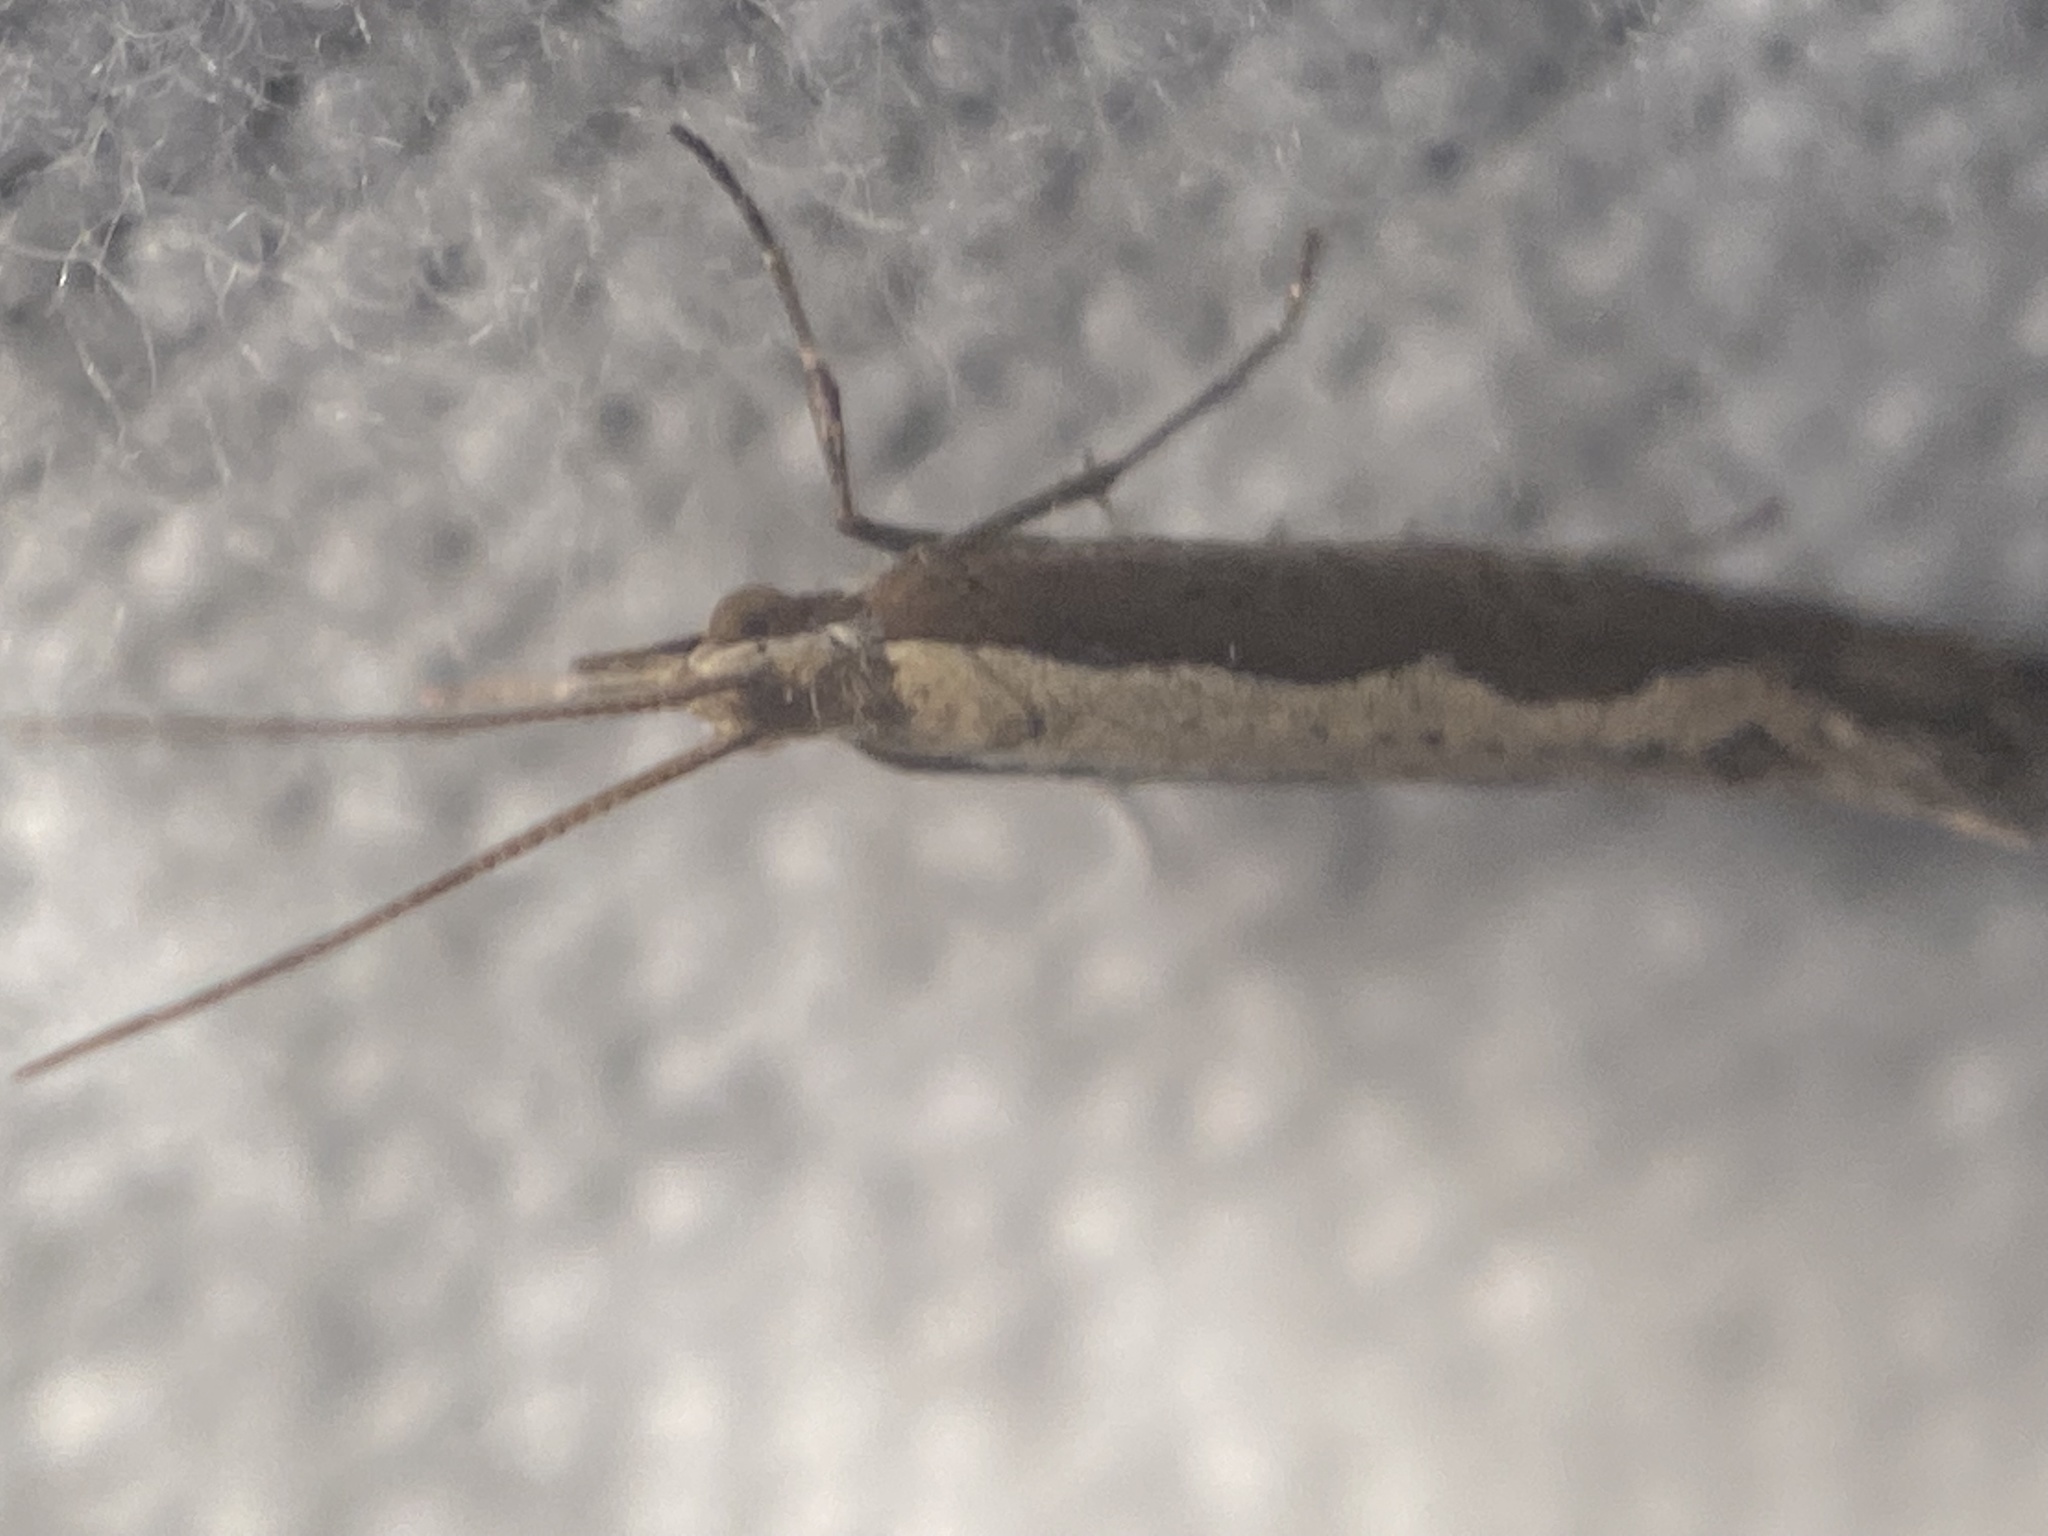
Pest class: diamondback_moth